Catherine Called Birdy (film)

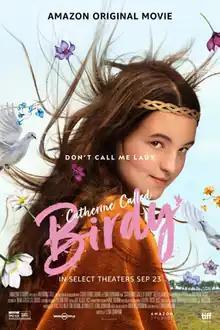
Official release poster

Catherine Called Birdy is a 2022 medieval comedy film written and directed by Lena Dunham, based on the 1994 novel of the same name by Karen Cushman. It stars Bella Ramsey as the title character, alongside Billie Piper, Andrew Scott, Lesley Sharp, Joe Alwyn, and Sophie Okonedo.